Marxan

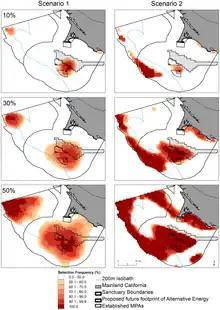
Example Marxan outputs - selection frequency (the summed solution of each planning unit across all runs in a Marxan analysis). Figure 7 from McGowan et al. 2013, a comparison of Marxan results prioritizing conservation of seabird habitat alone (scenario 1) and with the inclusion of human activities (scenario 2), shown by the cell selection frequency for 10, 30, and 50% conservation targets.

MARXAN is the most widely used systematic reserve planning software in the world, and has been used to create the marine reserve network on the Great Barrier Reef, in Queensland, Australia, the largest marine protected area in the world. It has been used for many other marine and terrestrial reserve planning applications.